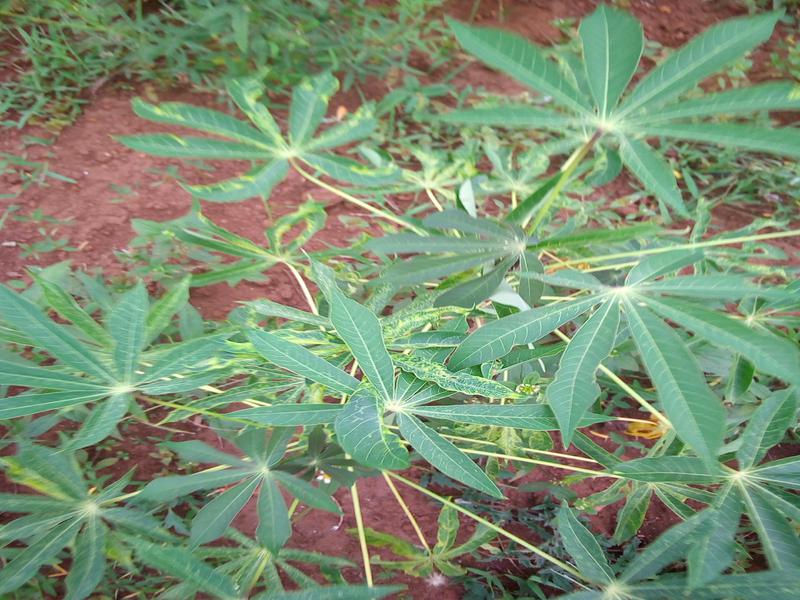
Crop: cassava
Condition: mosaic_disease